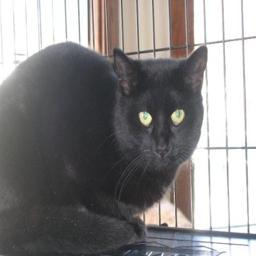
Animal: cats